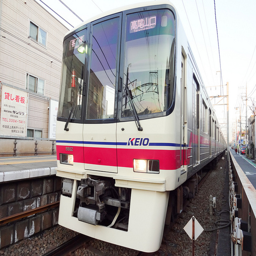
a close up of a train on a train track
there is a red, white and blue train passing by the train platform
The front of a train on a track next to a building with a sign in Japanese on it.
A passenger train at a station made by Keio
a white train that is parked on a track next to a buliding